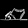
Label: Sandal